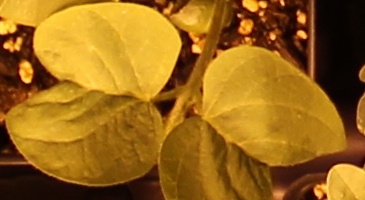
Label: Soybean